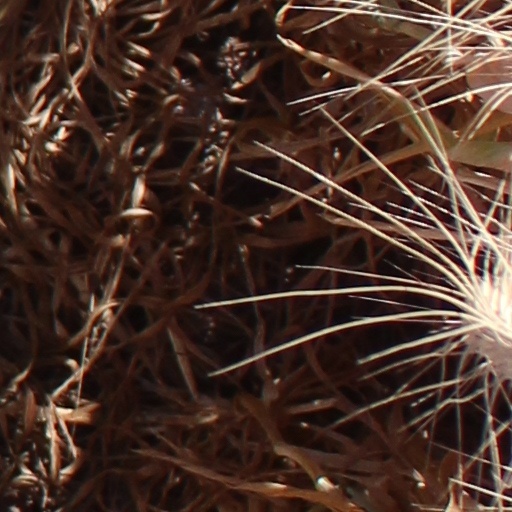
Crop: wheat